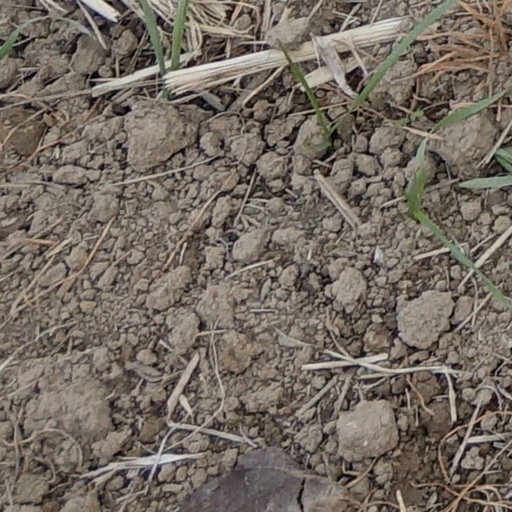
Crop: wheat